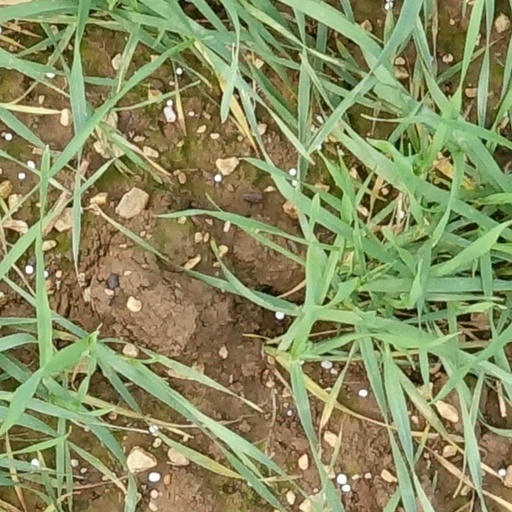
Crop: wheat